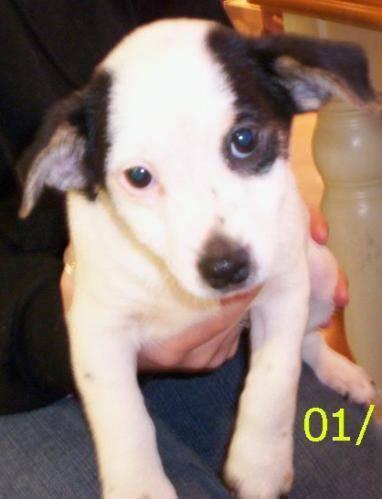
dog